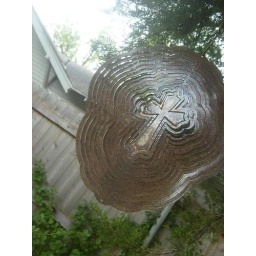
This cross hanging on this tree in my back yard.